Hypoplastic right heart syndrome

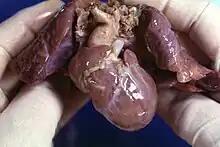
Newborn heart with HRHS, note the underdeveloped right heart (left side of photograph)

When the right side of the heart is more underdeveloped than the left side, this is known as hypoplastic right heart syndrome. HRHS is known for the pulmonary valve, the tricuspid valve, right ventricle, and the pulmonary artery all failing to form properly. HRHS also causes the right ventricle to be a fair amount smaller than the left side.